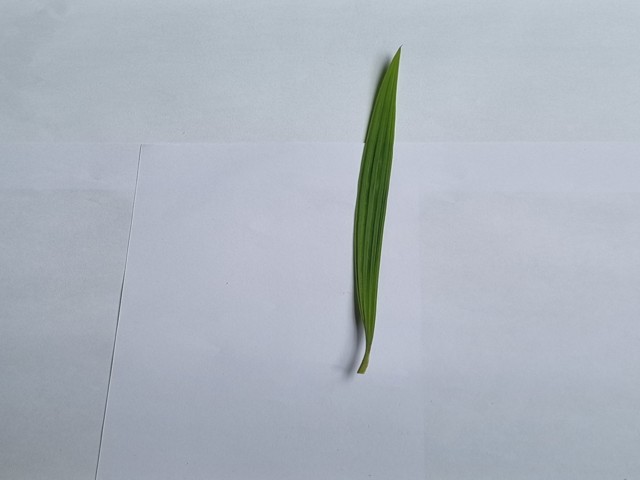
Plant: betal